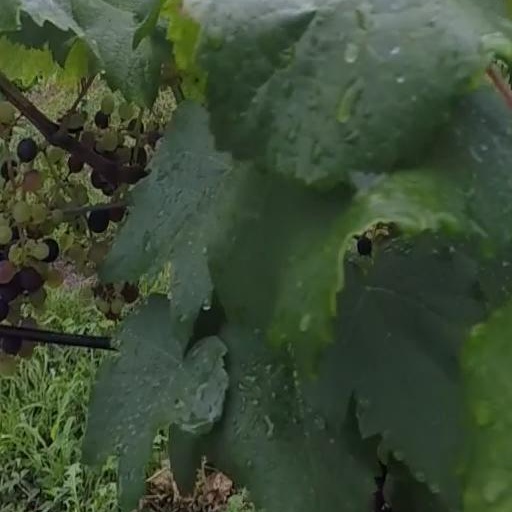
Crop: grape